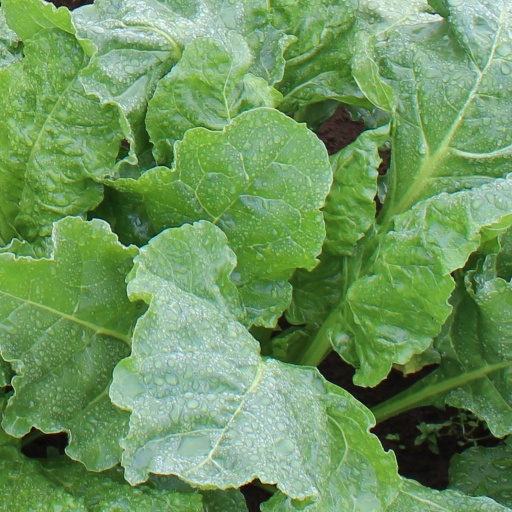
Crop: sugar beet